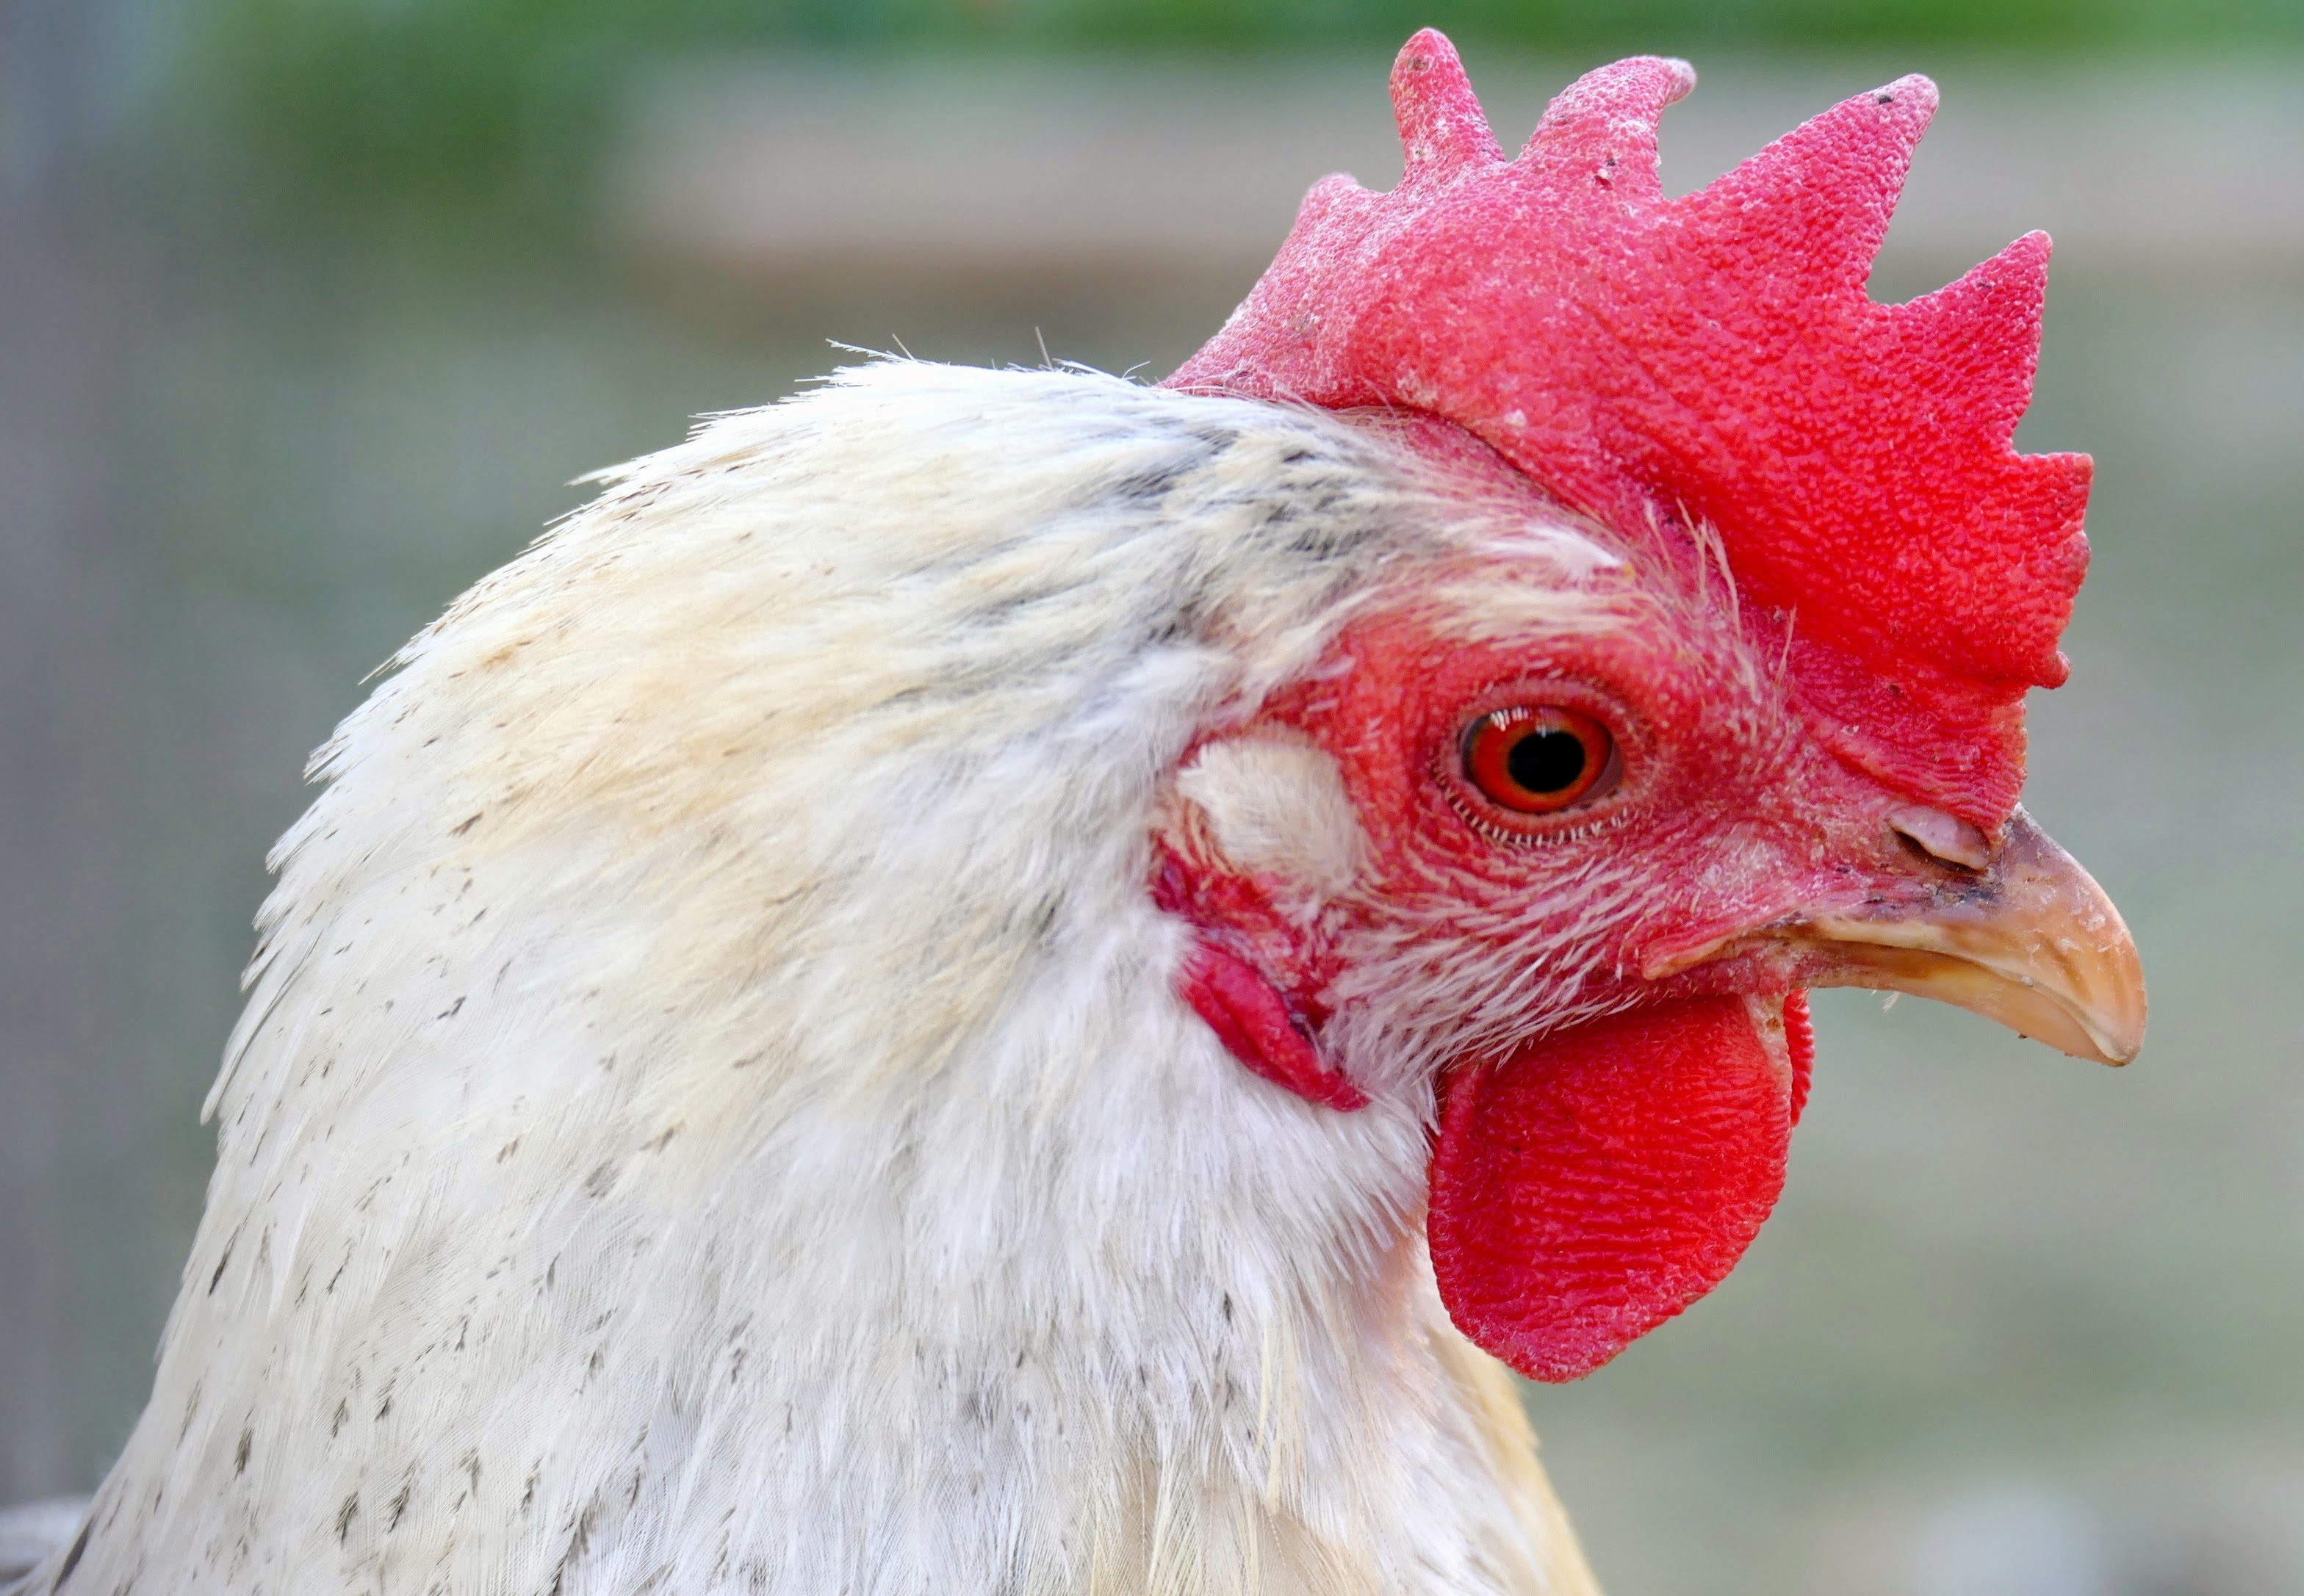
bird, wing, farm, pet, beak, livestock, garden, chicken, fauna, egg, rooster, poultry, hen, close up, galliformes, vertebrate, phasianidae, comb, laying hens, free running, chicken head